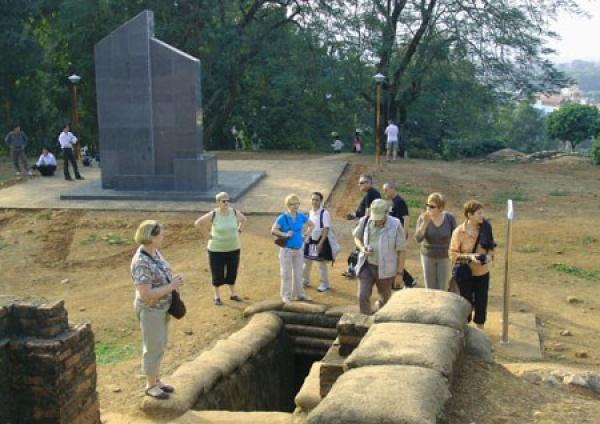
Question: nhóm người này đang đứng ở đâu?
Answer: ở trên một miệng hầm địa đạo